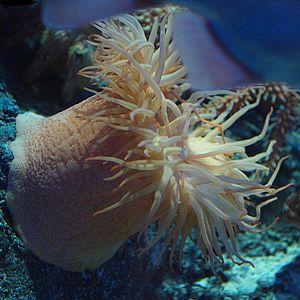
Les Actinostolidae sont une famille d'anémones de mer.